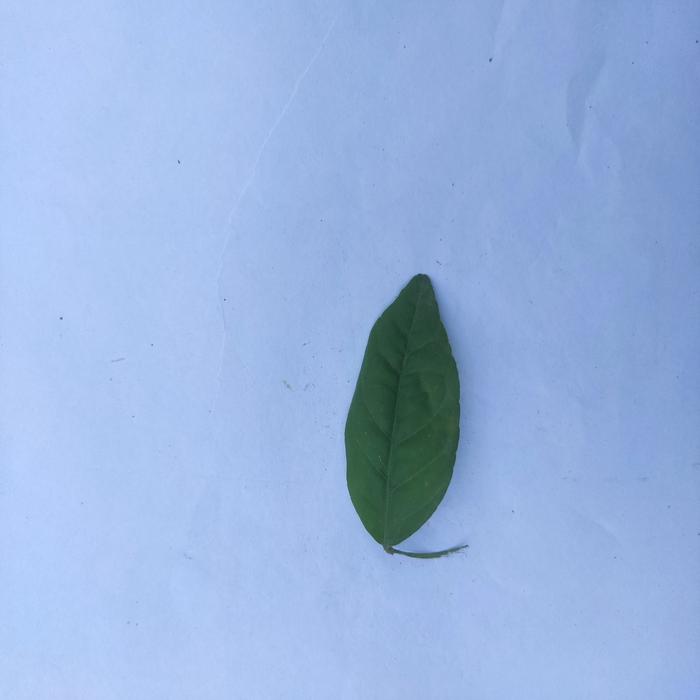
Crop: Aegle Marmelos
Leaf condition: Healthy_Leaf